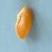
Maize quality: Good